Bilingual vase painting

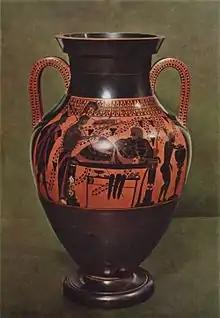
Heracles resting on a couch, black-figure side of a belly amphora by the Andokides Painter, "circa" 520/510 BC. Munich: Staatliche Antikensammlungen.

Bilingual vase painting is a special form of ancient Greek vase painting. The term, derived from linguistics, is essentially a metaphorical one; it describes vases that are painted both in the black-figure and in the red-figure techniques. It also describes the transitional period when black-figure was being gradually replaced in dominance by red-figure, basically the last quarter of the 6th and the very beginning of the 5th century BC. Their appearance may be due to the initial uncertainty of the market for the new red-figure style, although that style subsequently became dominant rather fast.